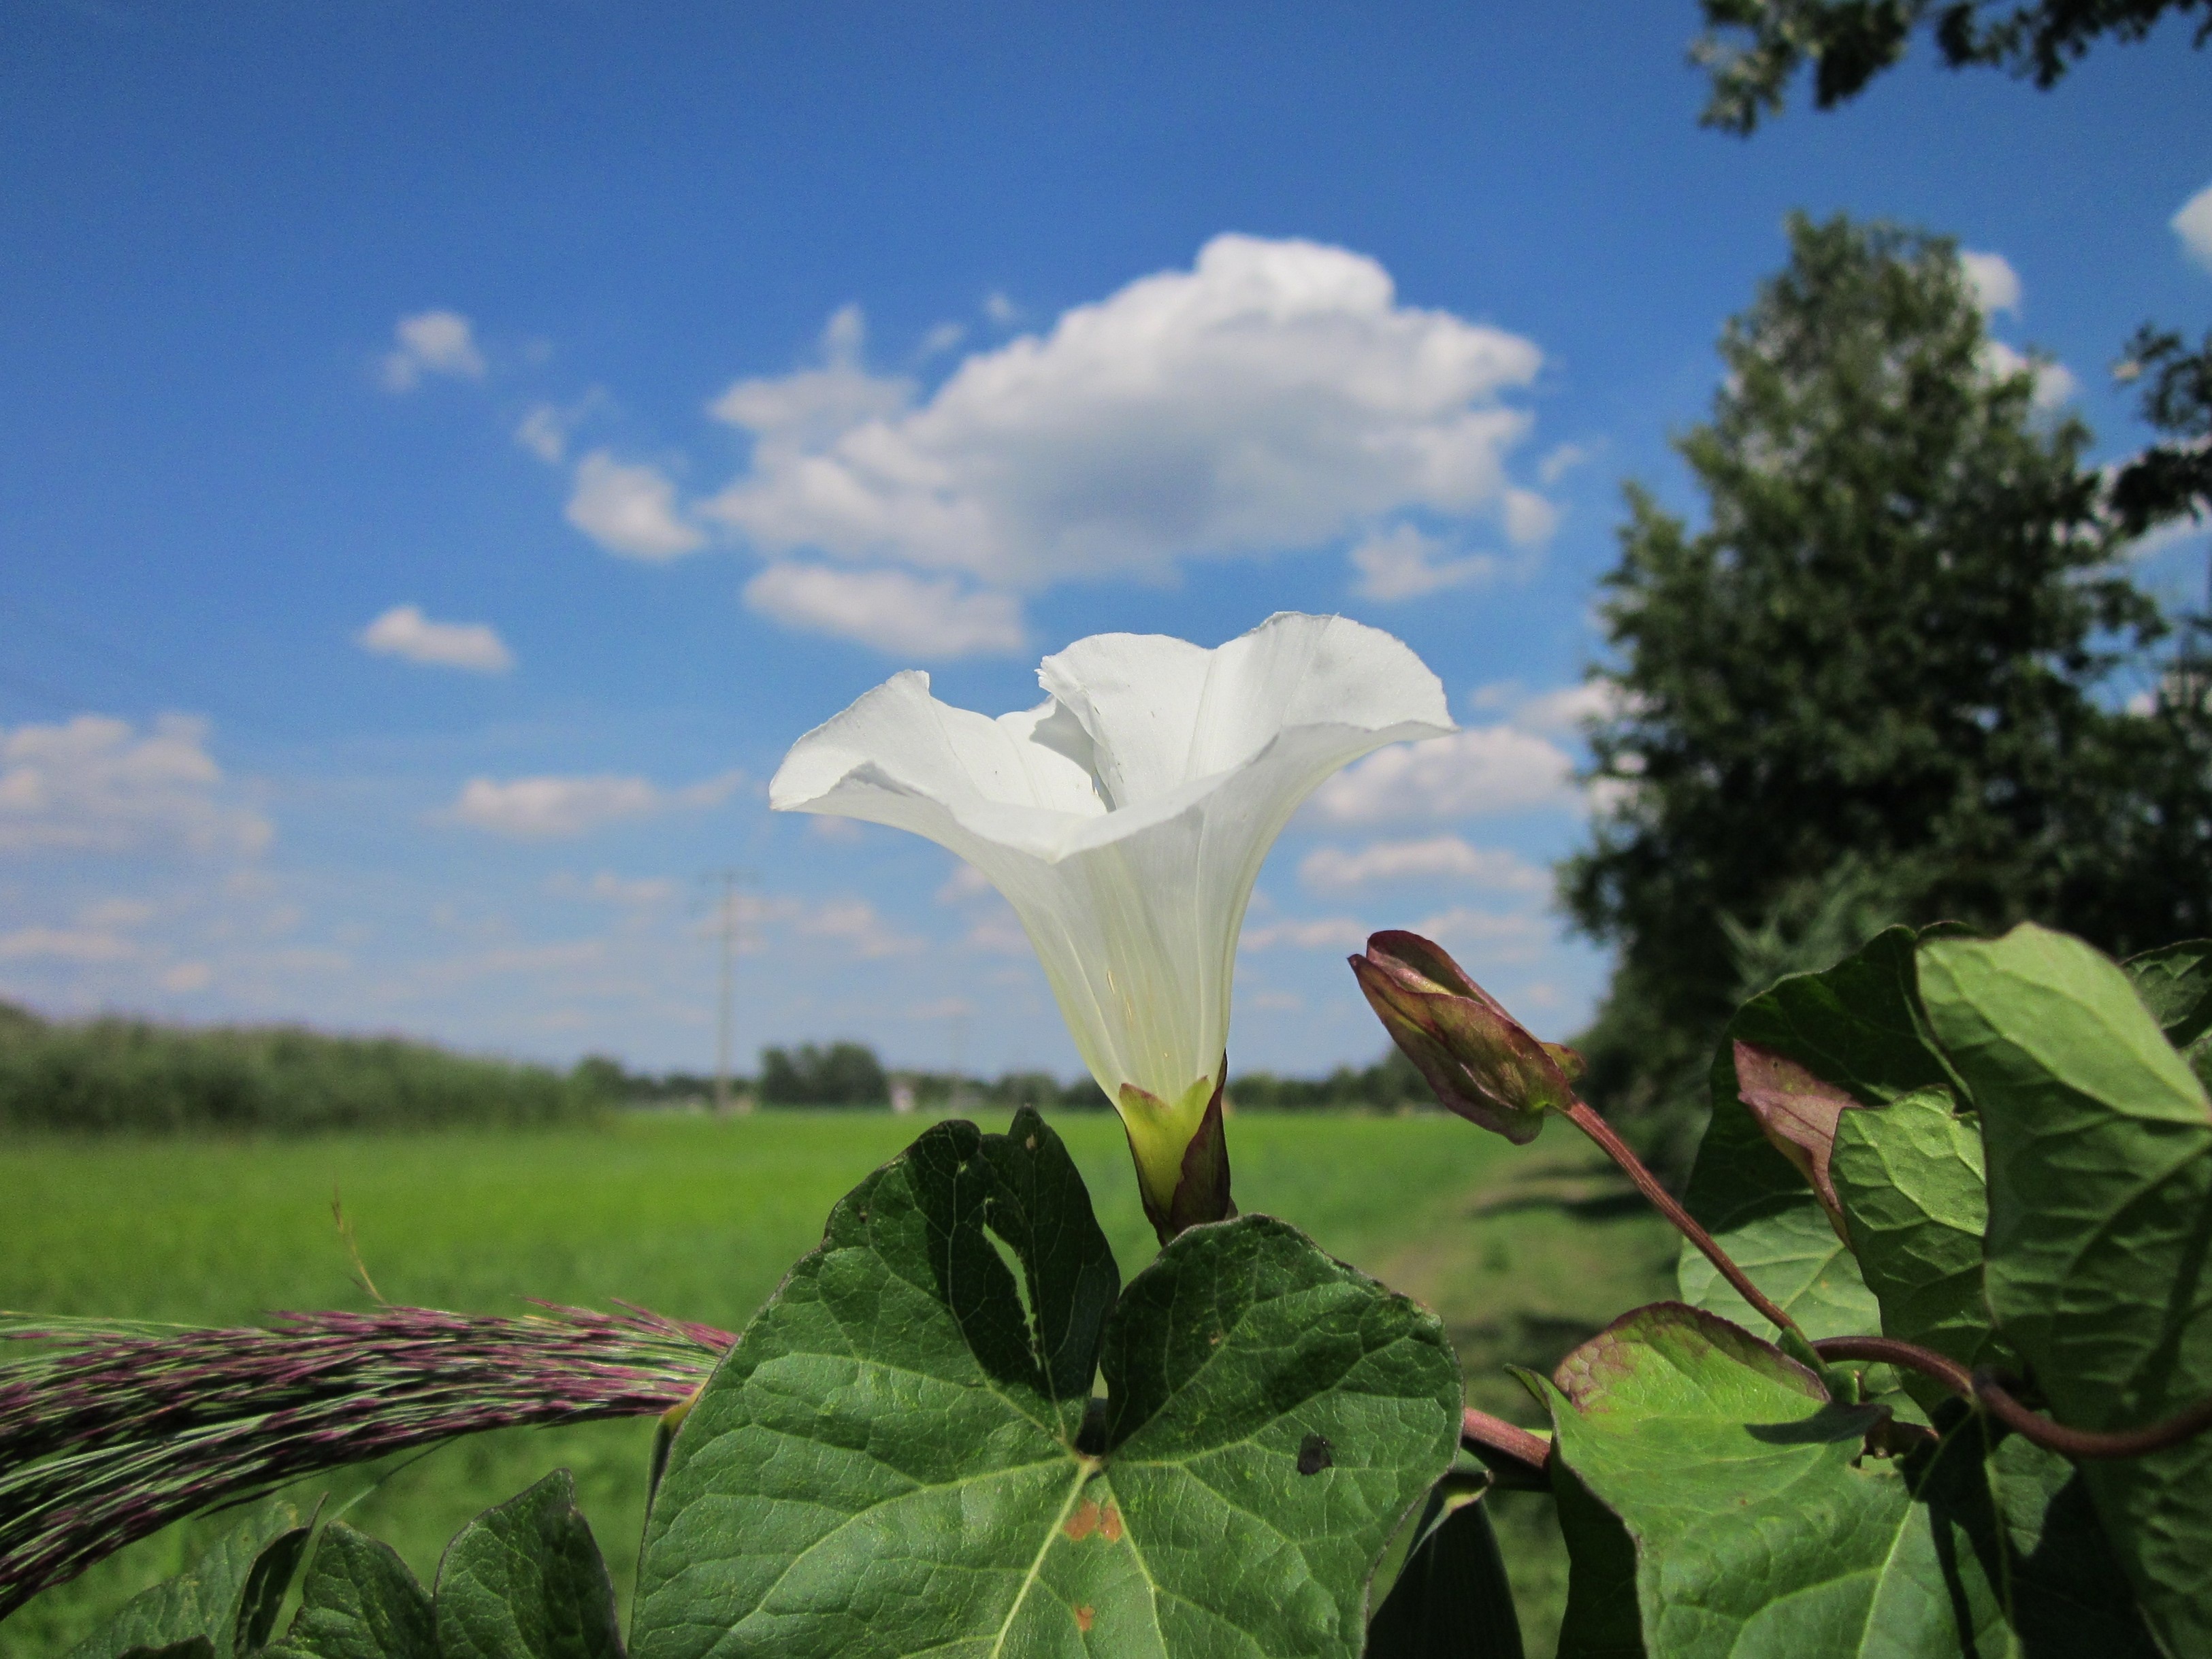
nature, blossom, plant, white, field, leaf, flower, bloom, macro, botany, agriculture, flora, wildflower, shrub, species, flowering plant, hedge bindweed, bugle vine, calystegia sepium, larger bindweed, bellbind, land plant